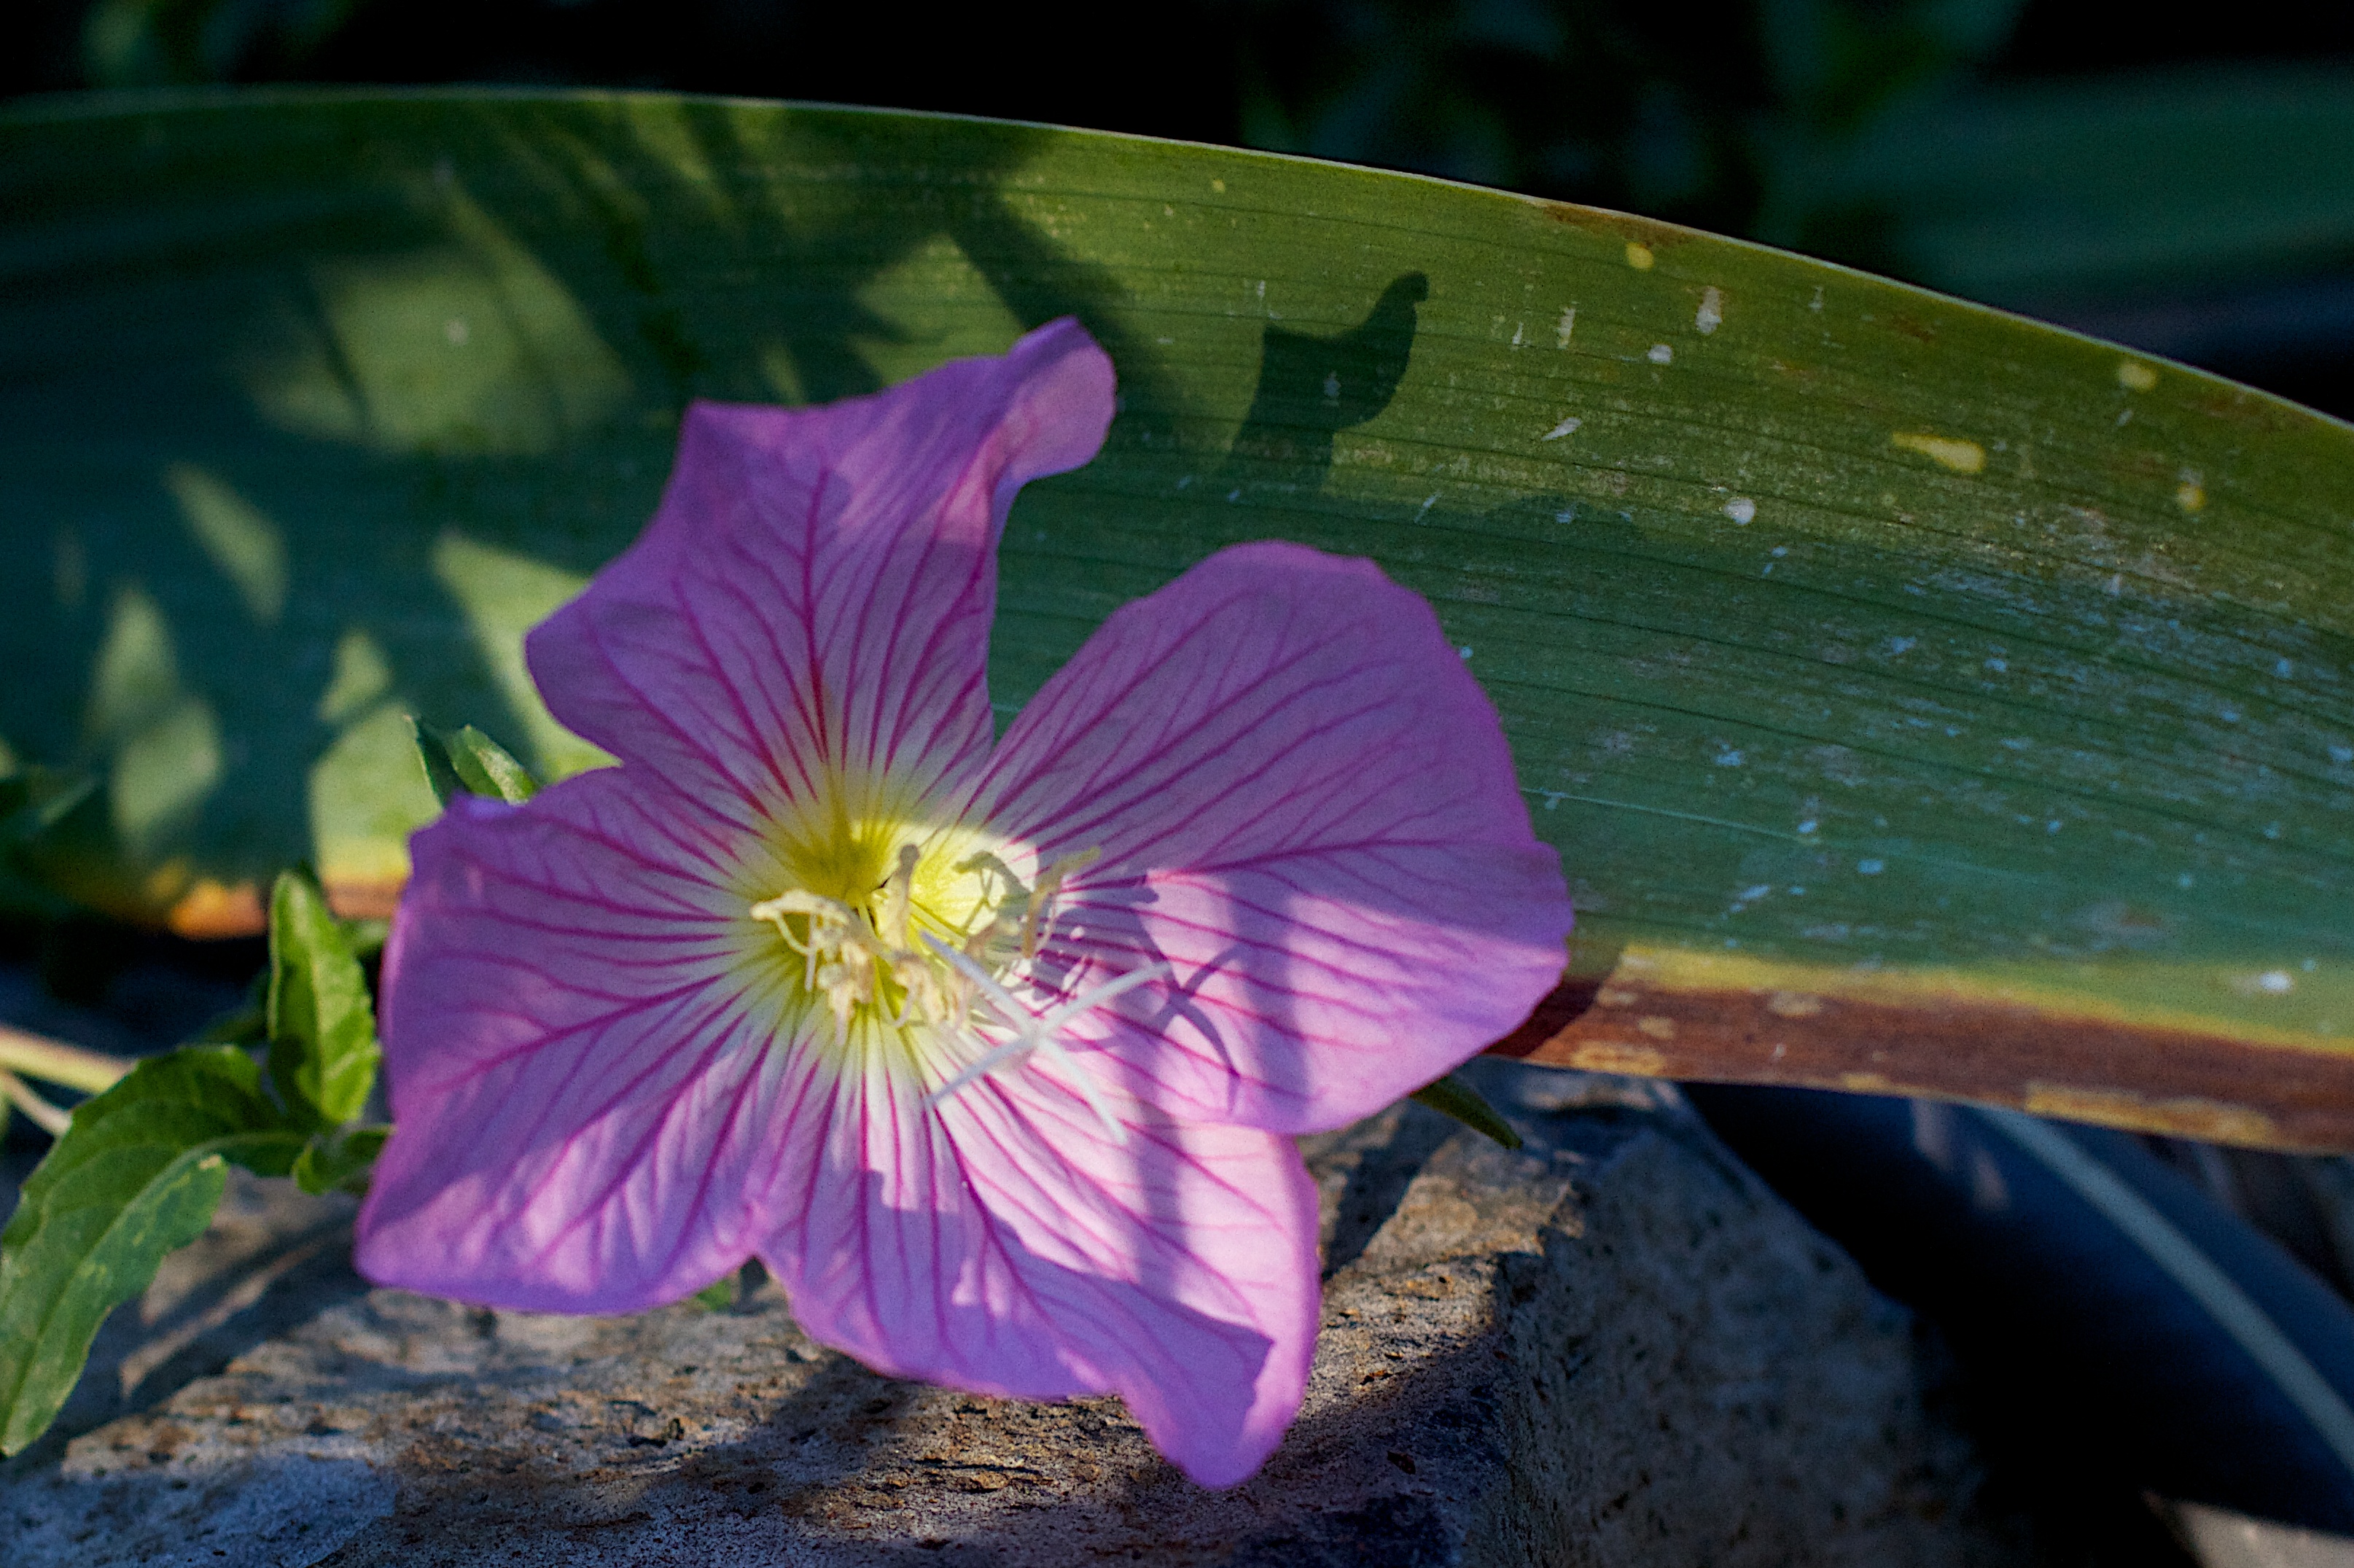
nature, plant, leaf, flower, petal, botany, pink, flora, wildflower, close up, macro photography, flowering plant, plant stem, land plant